Dormition of the Mother of God

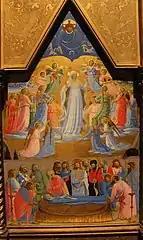
"The Dormition and Assumption of the Virgin" by Fra Angelico circa 1434

Many churches and monasteries in the Russian tradition perform the Lenten services on at least the first day of the Dormition Fast. In the Greek tradition, during the Fast either the Great Paraklesis (Supplicatory Canon) or the Small Paraklesis is celebrated every evening except Saturday evening and the Eves of the Transfiguration and the Dormition.